Breda Ba.33

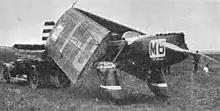
Breda Ba.33 photo from L'Aerophile Salon 1932

Ing Cesare Pallavicino of the Breda company led the design and development of the Ba.33. The first version, the Ba.33 "Serie" 1, was a two-seat low-wing monoplane with external bracing between the wings and the fuselage. It was powered by an 89-kilowatt (120-horsepower) de Havilland Gipsy III four-cylinder air-cooled inline engine. Later, two versions of the Ba.33 "Serie" 2 appeared, one with the de Havilland Gipsy engine and another with a Colombo engine.